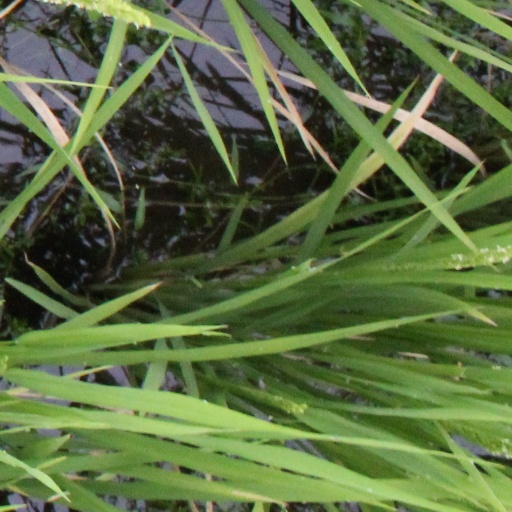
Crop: rice